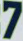
Number: 7